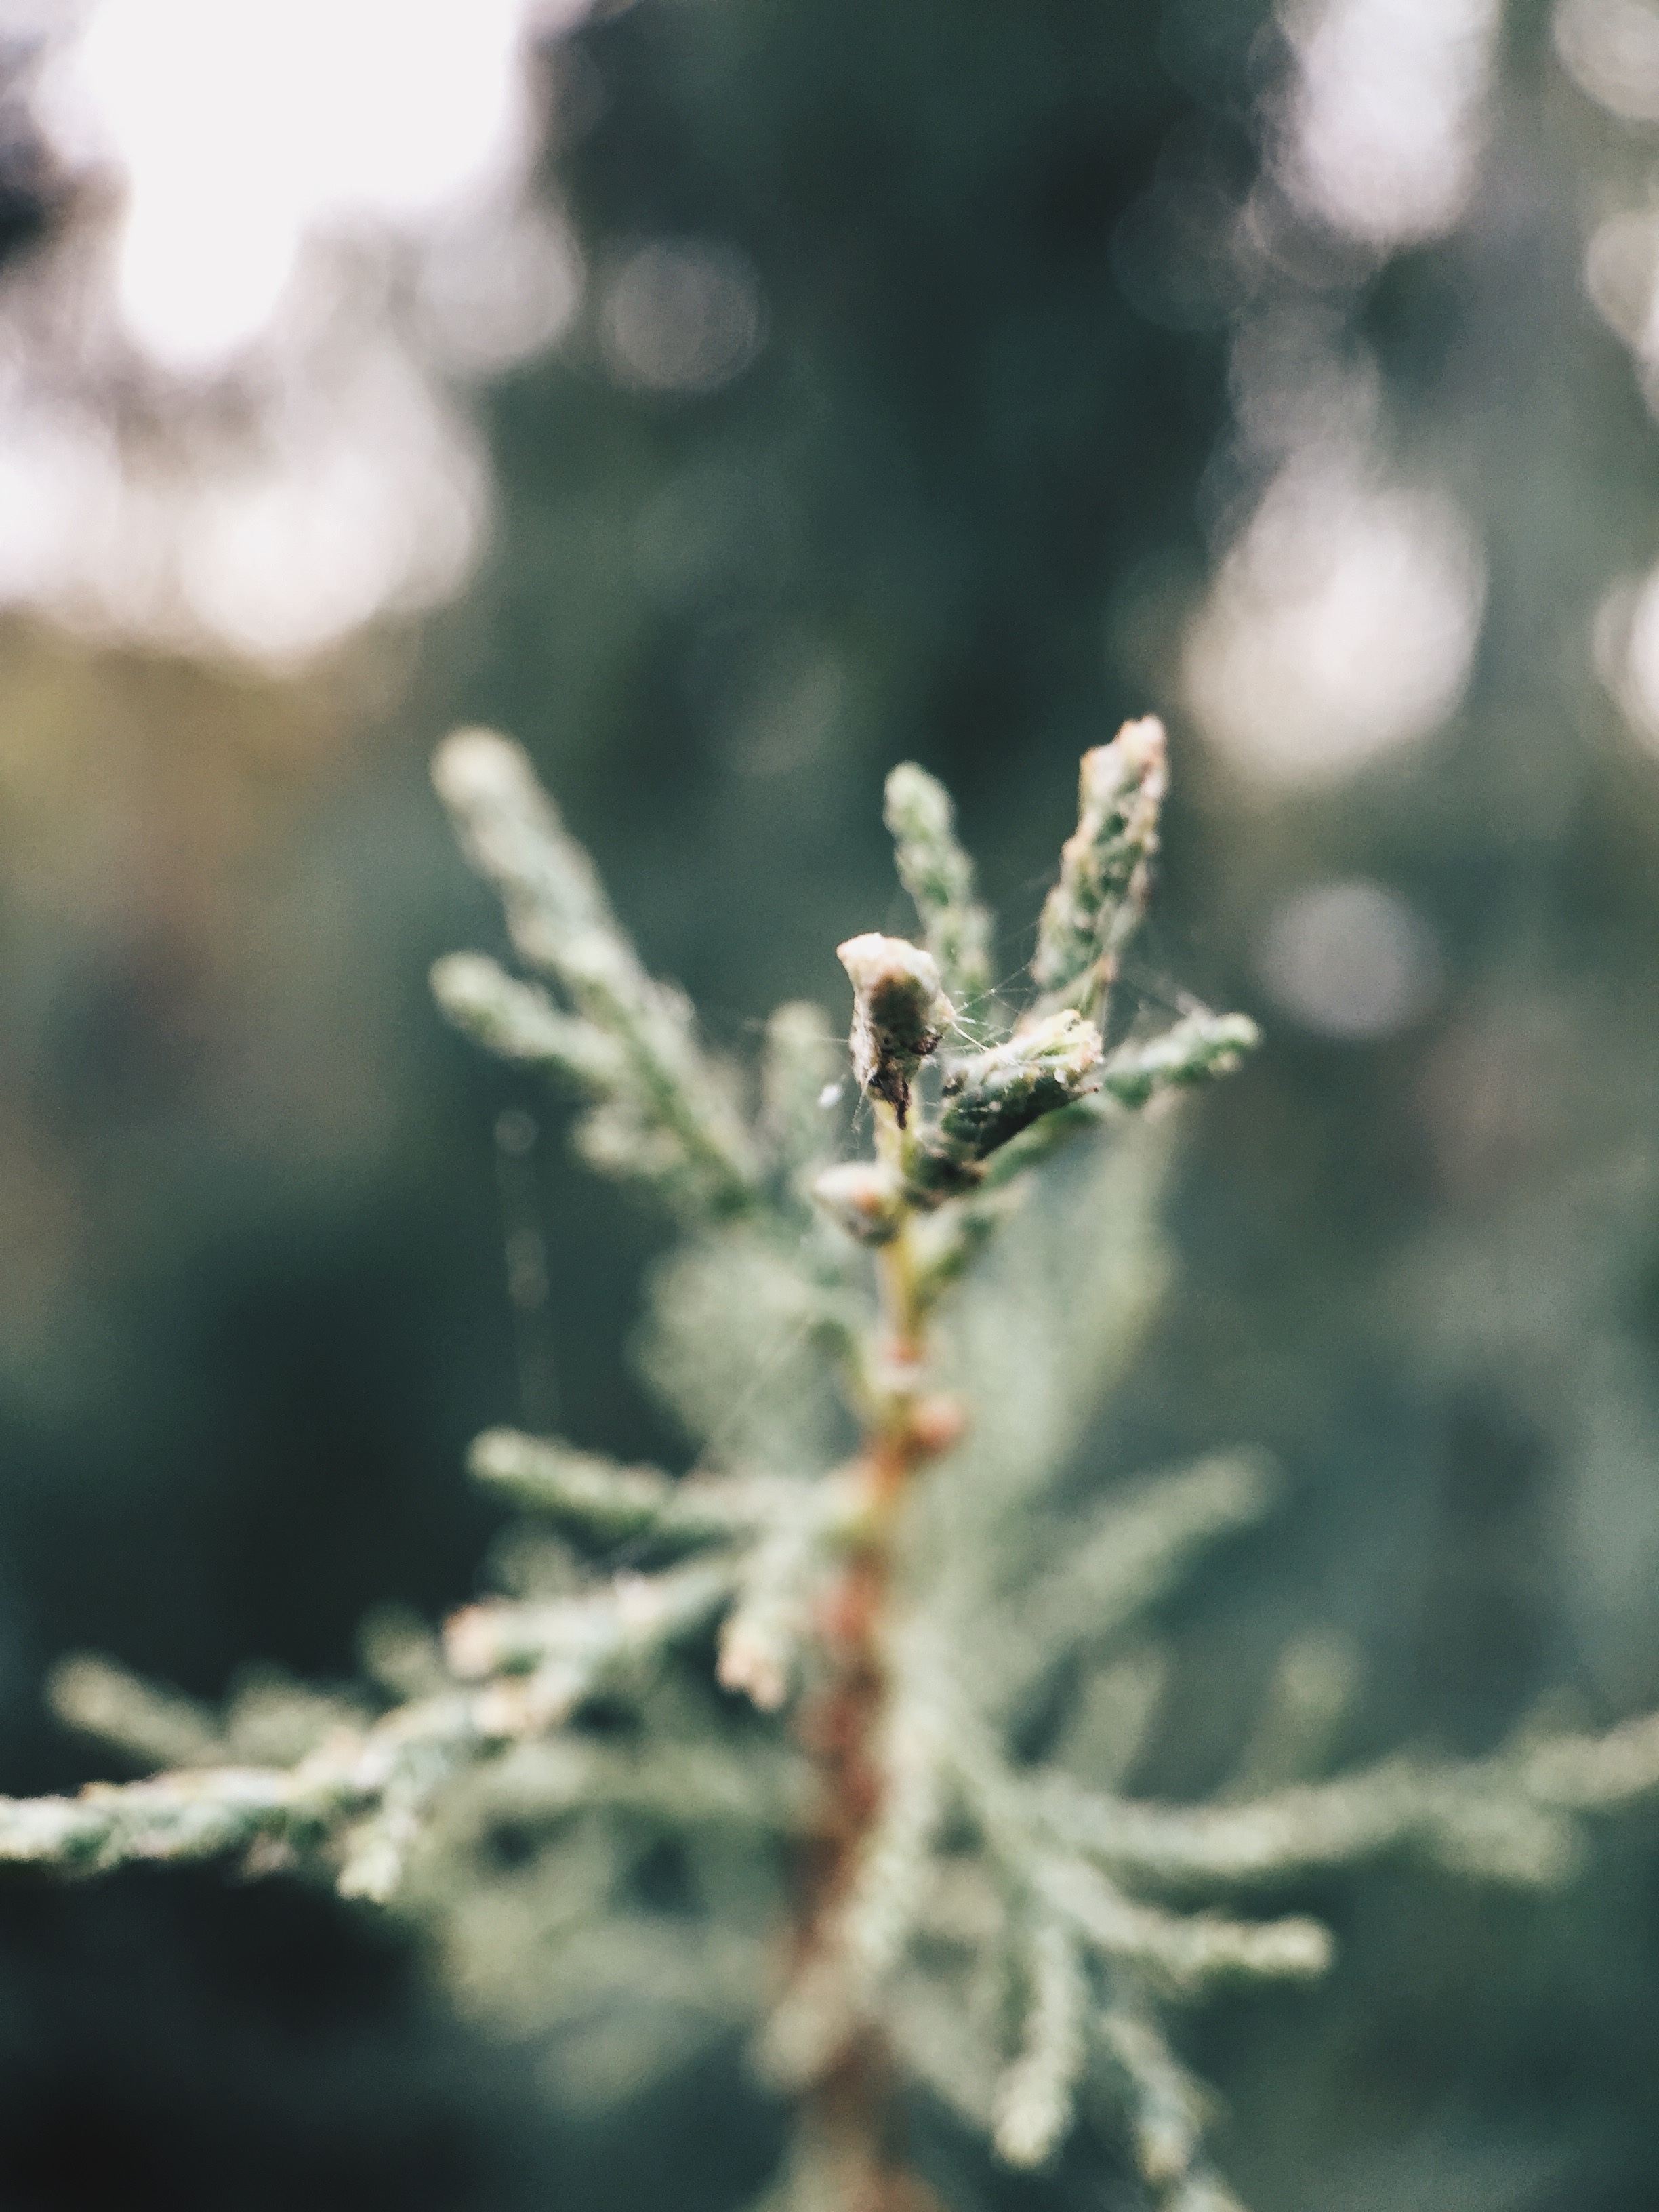
tree, nature, branch, snow, winter, plant, photography, leaf, flower, frost, ice, green, botany, flora, season, twig, close up, freezing, macro photography, woody plant